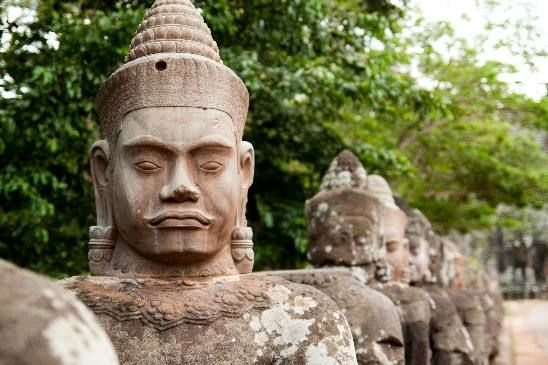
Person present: No